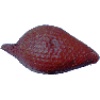
Label: Salak 1